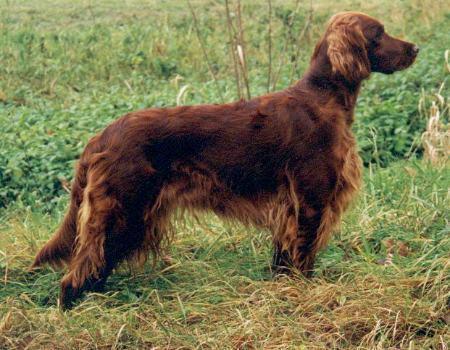
Irish_setter